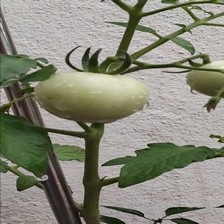
Label: tomato